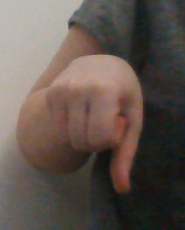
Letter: waw